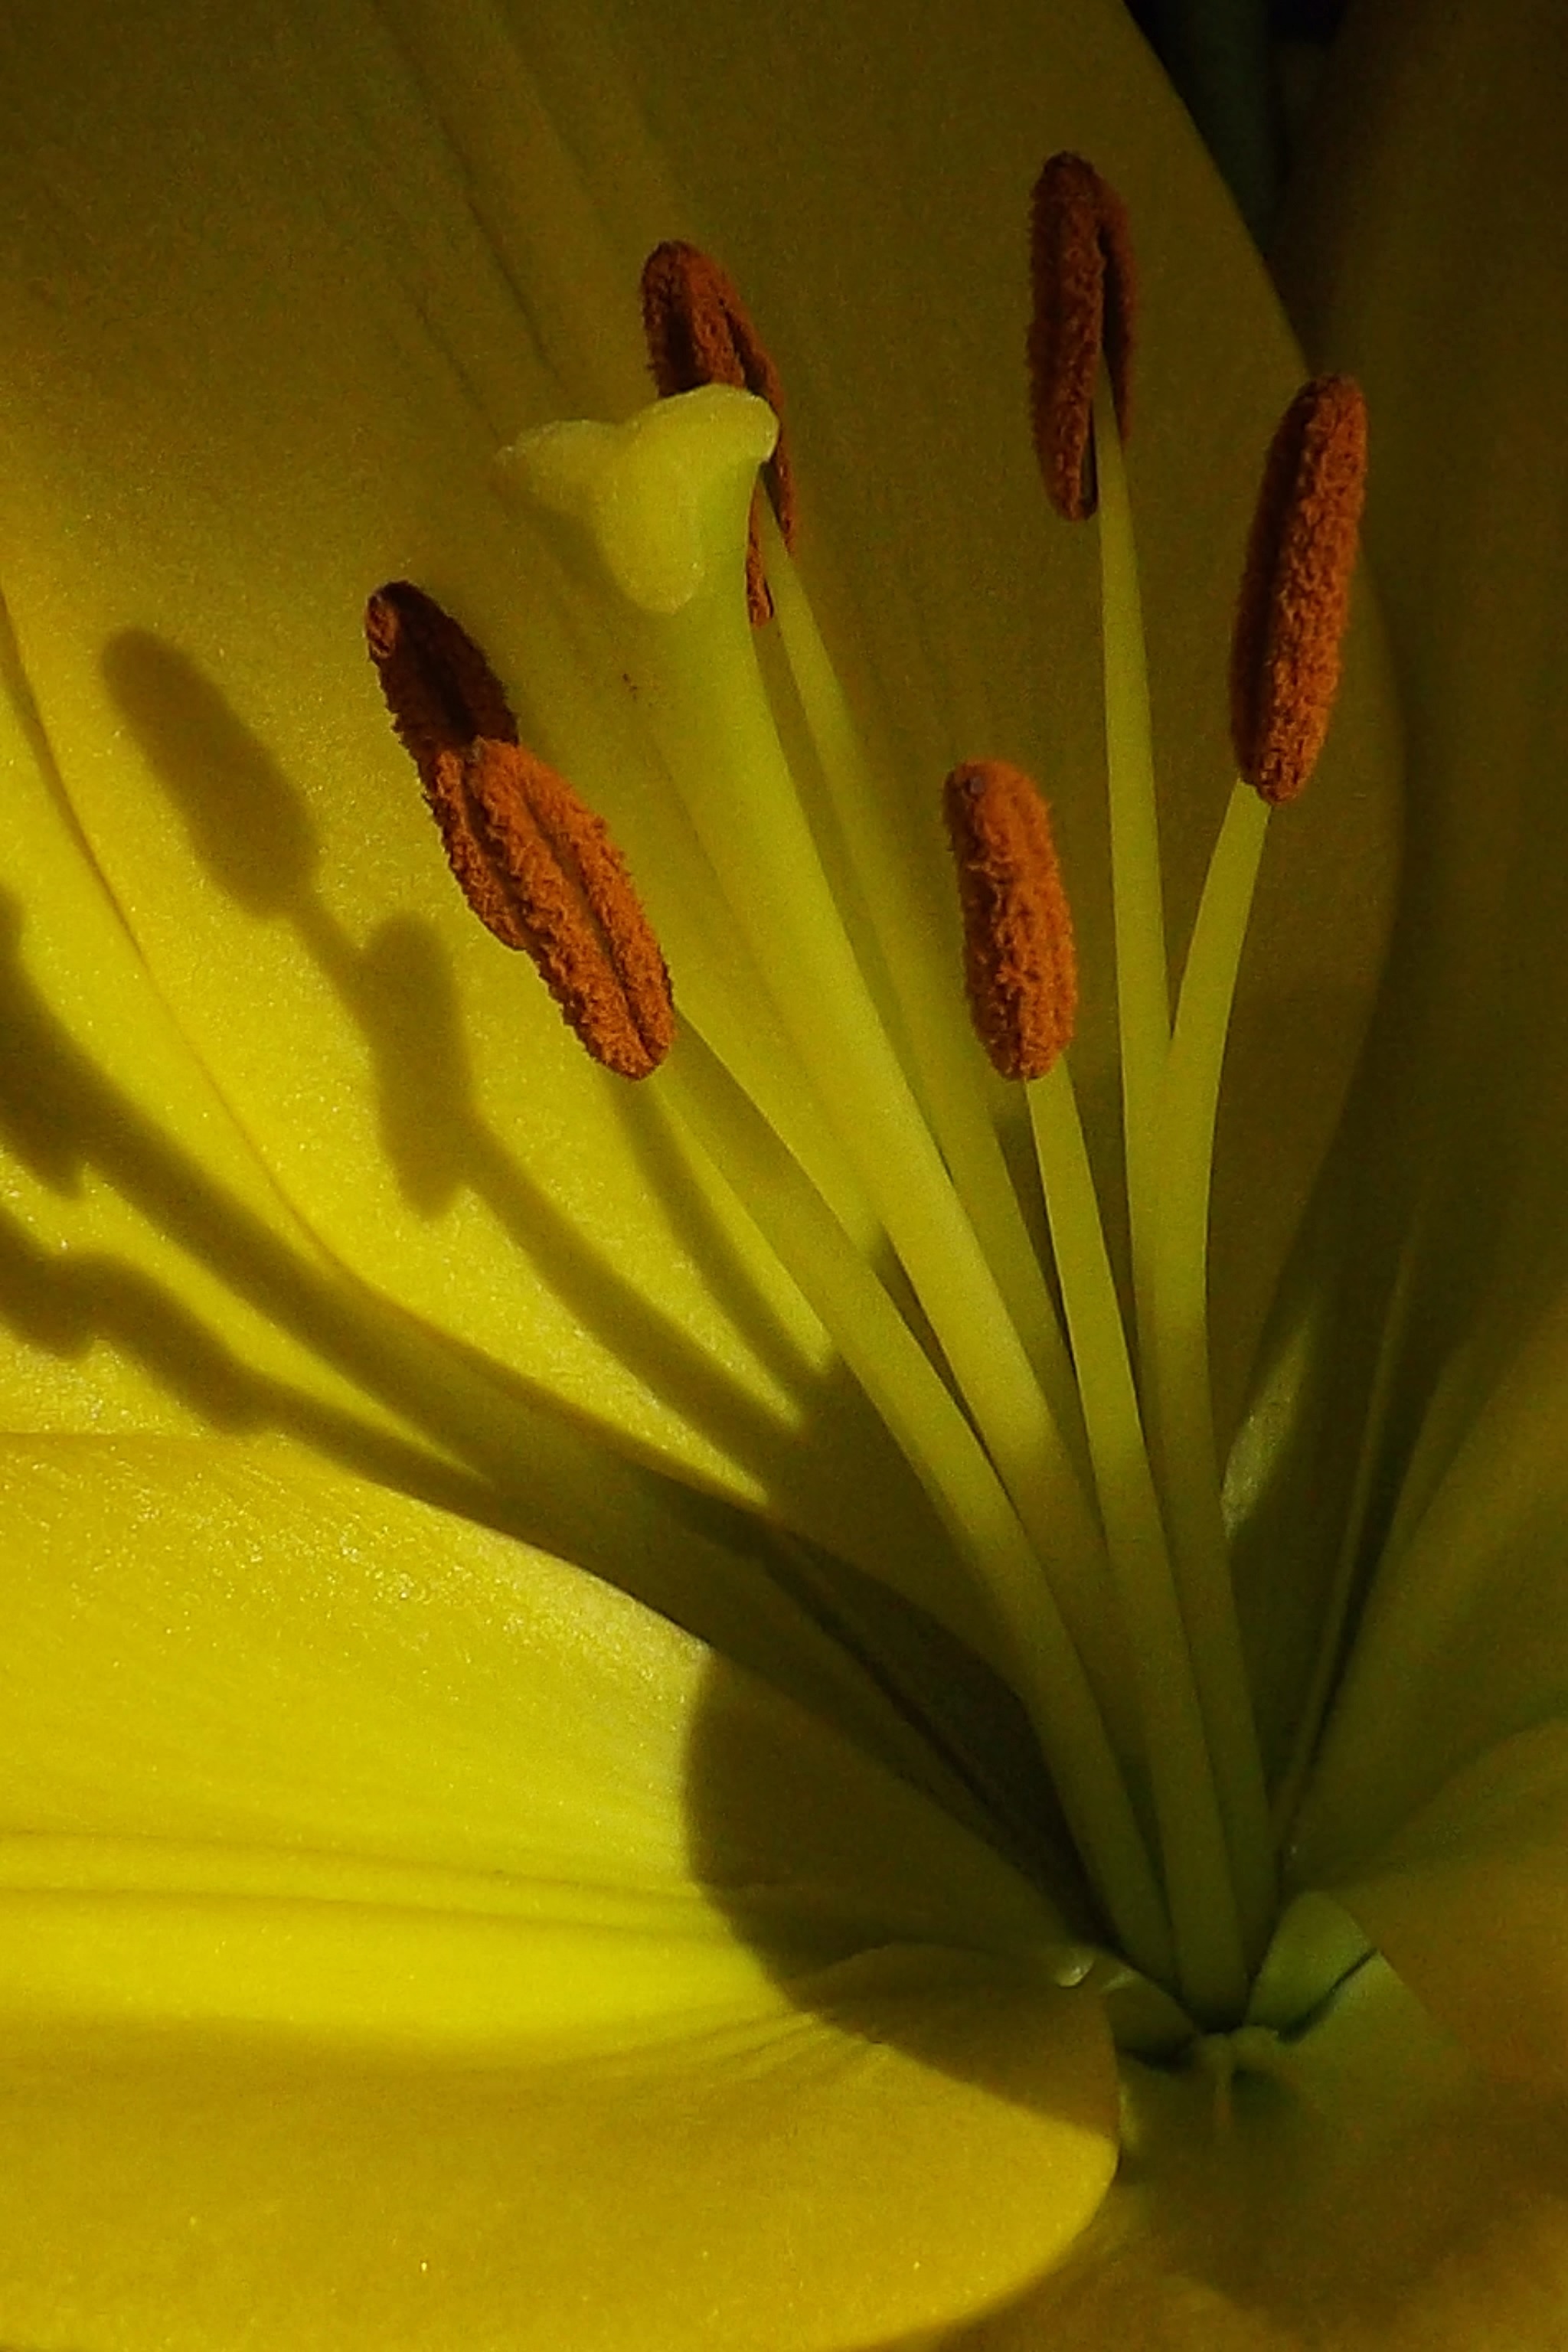
nature, plant, photography, leaf, flower, petal, pollen, green, macro, botany, yellow, flora, close up, lily, macro photography, flowering plant, plant stem, land plant